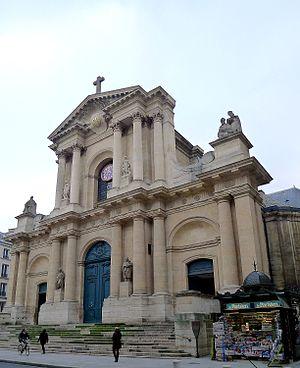
Eglise Saint-Roch (Façade) - Paris Ier
Les panneaux « Histoire de Paris » sont des panneaux d'information installés dans les rues de Paris devant certains des monuments parisiens.
La rue Saint-Honoré est une rue de Paris située dans les 1ᵉʳ et 8ᵉ arrondissements de Paris.
L’église Saint-Roch, située au 296 rue Saint-Honoré, dans le 1ᵉʳ arrondissement de Paris, a été bâtie entre 1653 et 1722 sur les plans initiaux de Jacques Le Mercier. Longue de 126 mètres, de style essentiellement baroque, c’est l'une des plus vastes de Paris. L'édifice est classé au titre des monuments historiques depuis le 7 décembre 1914.